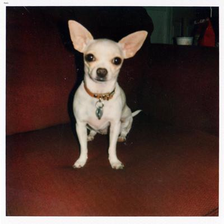
Species: dog
Breed: chihuahua